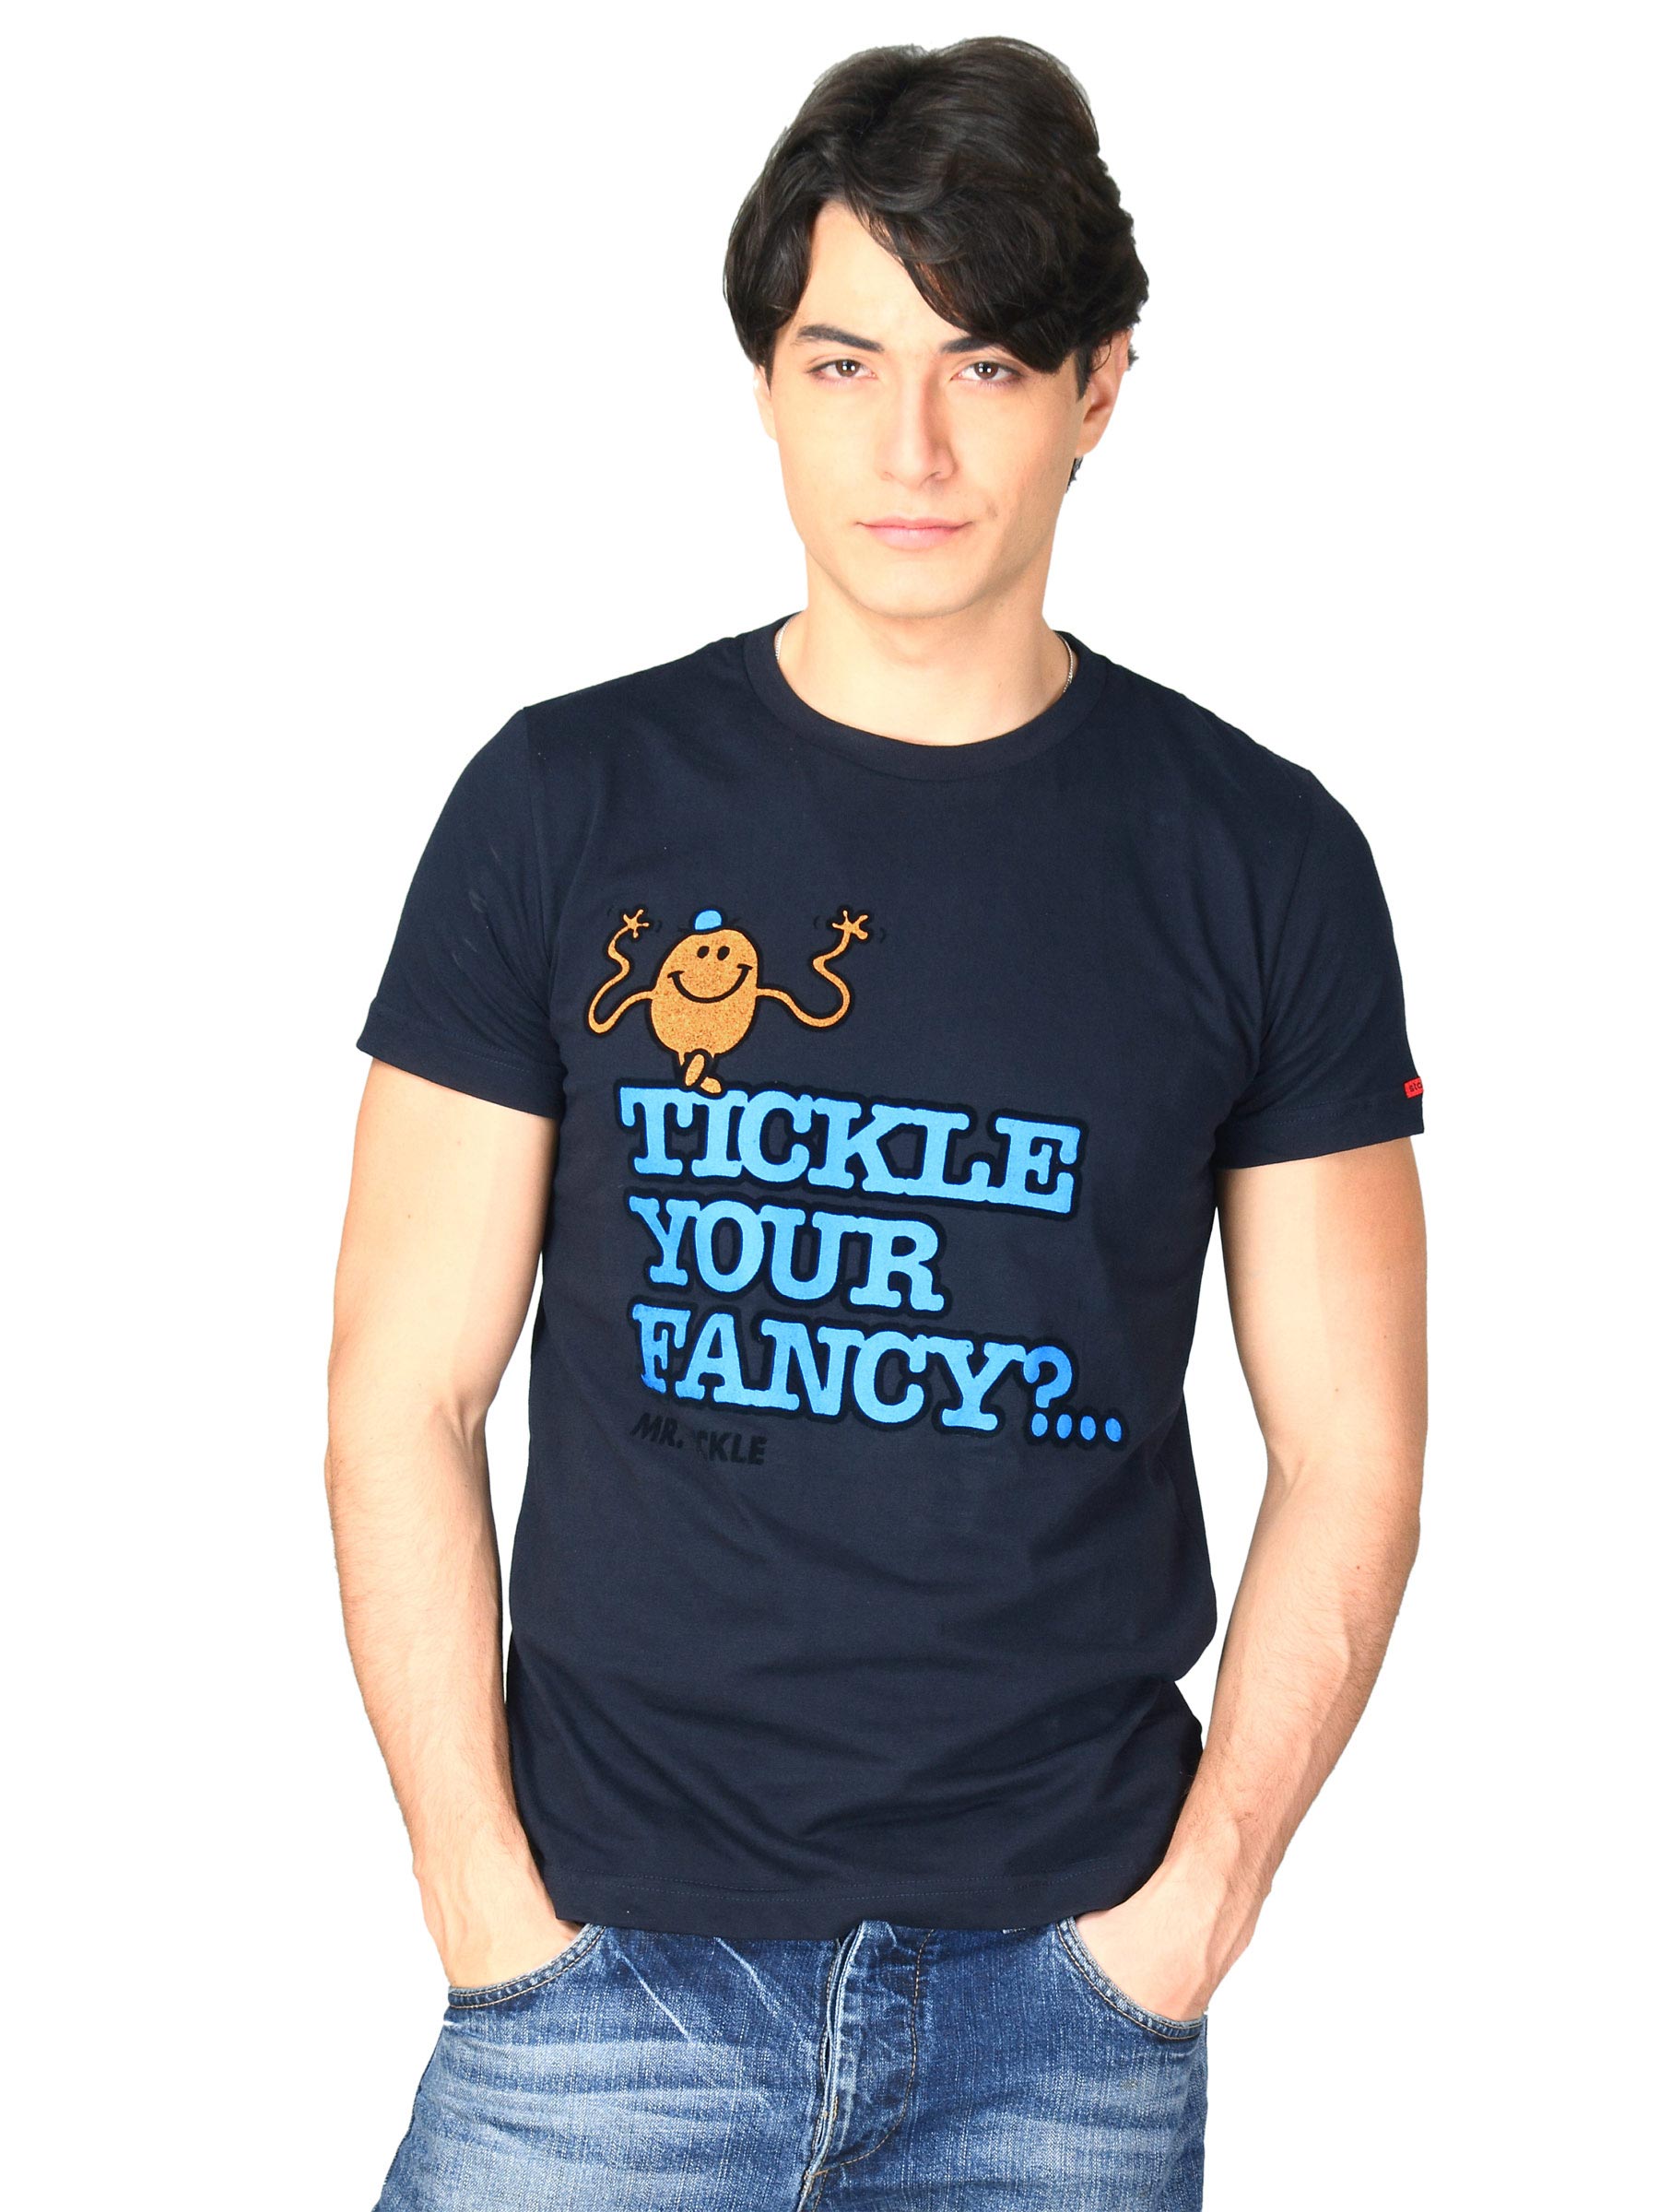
Mr.Men Men's Navy Blue T-shirt
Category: Apparel / Topwear / Tshirts
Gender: Men
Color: Navy Blue
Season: Fall 2011
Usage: Casual